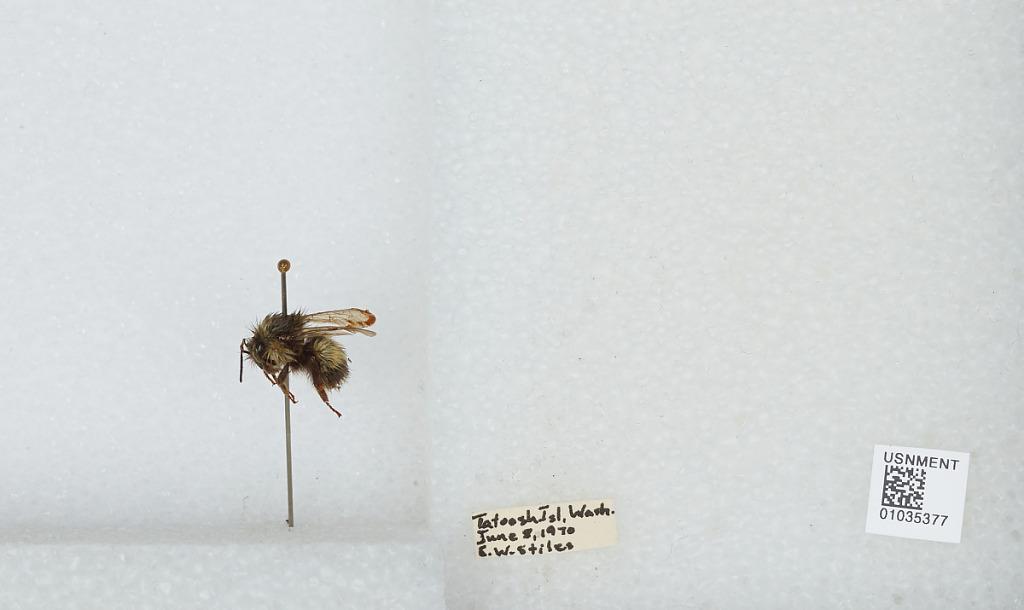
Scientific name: Bombus (Pyrobombus) mixtus Cresson
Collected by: E. Stiles
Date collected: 1970-6-8
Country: United States
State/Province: Washington
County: Clallam
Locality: Tatoosh Island
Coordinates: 48.3919, -124.736